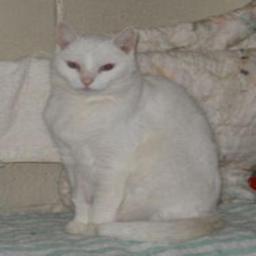
Animal: cats